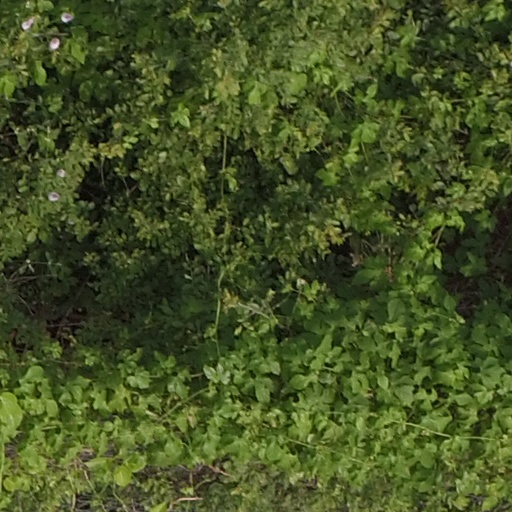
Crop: maize; corn